Henry Martyn Field (minister)

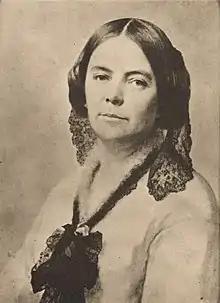
Henriette Desportes Field

Field married Mlle. Henriette Deluzy-Desportes, the one-time governess to the ill-fated Charles de Choiseul-Praslin, Duc de Praslin whose murder of his wife Fanny (daughter of Marshal Horace Sebastiani) and apparent suicide help set off the events leading to the overthrow of King Louis Philippe's reign in 1848. The marriage of Henry and Henrietta was a successful one.